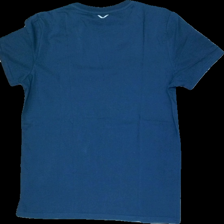
View: back
Type: T-shirt
Category: Men
Brand: Not in the list
Brand text on label: Eliko
Colors: Blue
Material: 62% Cotton 38% Polyester
Pattern: Logo print
Cut: Regular
Size: M
Season: All
Stains: major
Damage location: top center
Price range: 50-100
Recommended usage: export